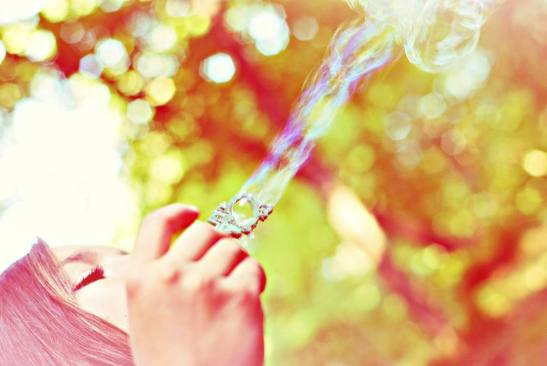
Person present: Yes